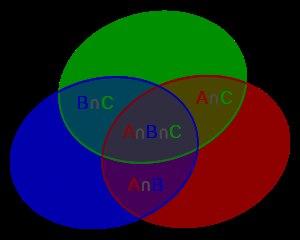
En combinatoire, le principe d’inclusion-exclusion permet d’exprimer le nombre d’éléments d'une réunion finie d'ensembles finis en fonction du nombre d'éléments de ces ensembles et de leurs intersections. Il se généralise en termes de probabilités.